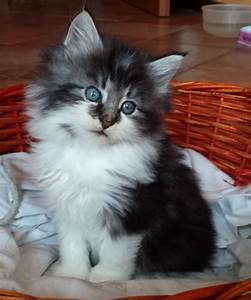
Label: cat